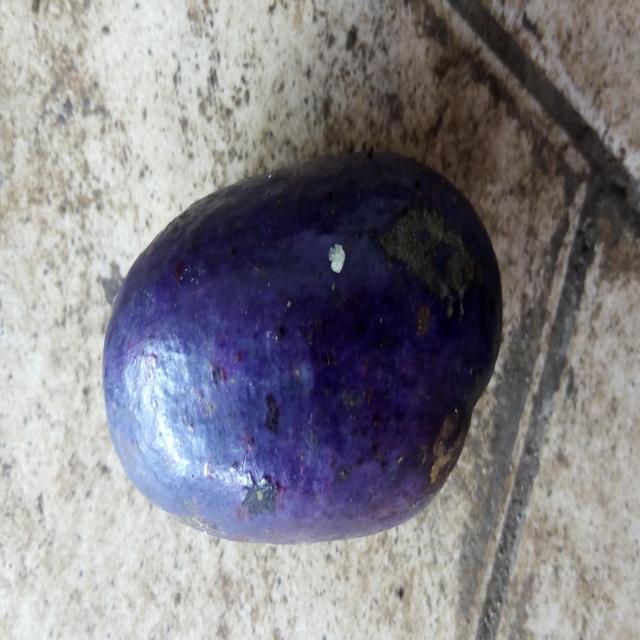
Plum grade: unaffected